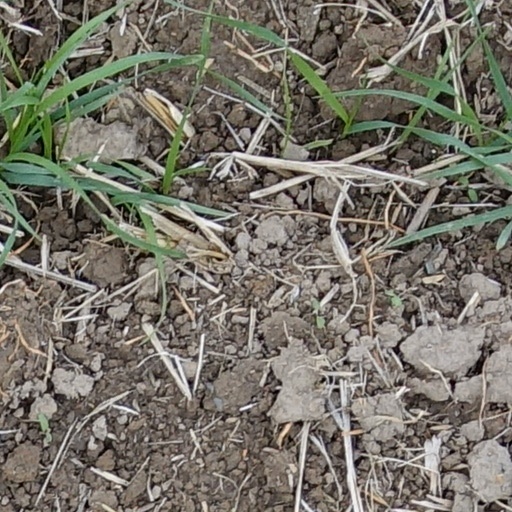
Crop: wheat